Kerin O'Keefe

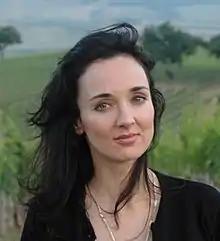

Kerin O'Keefe is a wine critic specialized in Italian wine and author of four books. She reviews wines and writes articles on the growing areas, wines and producers for kerinokeefe.com.